38th César Awards

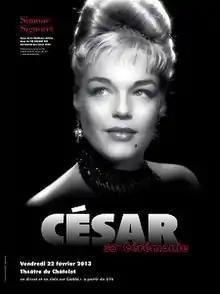
Official poster featuring a 1952 photo of the late French actress Simone Signoret

The 38th Annual César Awards ceremony, presented by the French Academy of Cinema Arts and Techniques (Académie des Arts et Techniques du Cinéma), was held on 22 February 2013, at the Théâtre du Châtelet in Paris. The ceremony was chaired by Jamel Debbouze, with Antoine de Caunes as master of ceremonies. Nominations were announced 25 January 2013. Michael Haneke's film "Amour", nominated in ten categories, won in five, including Best Film, Best Director, Best Actor and Best Actress.